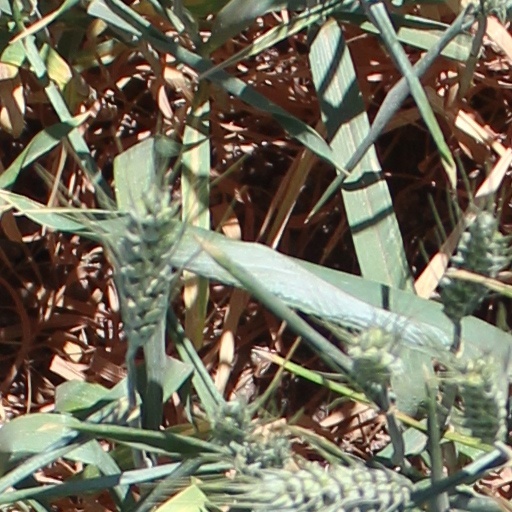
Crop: wheat